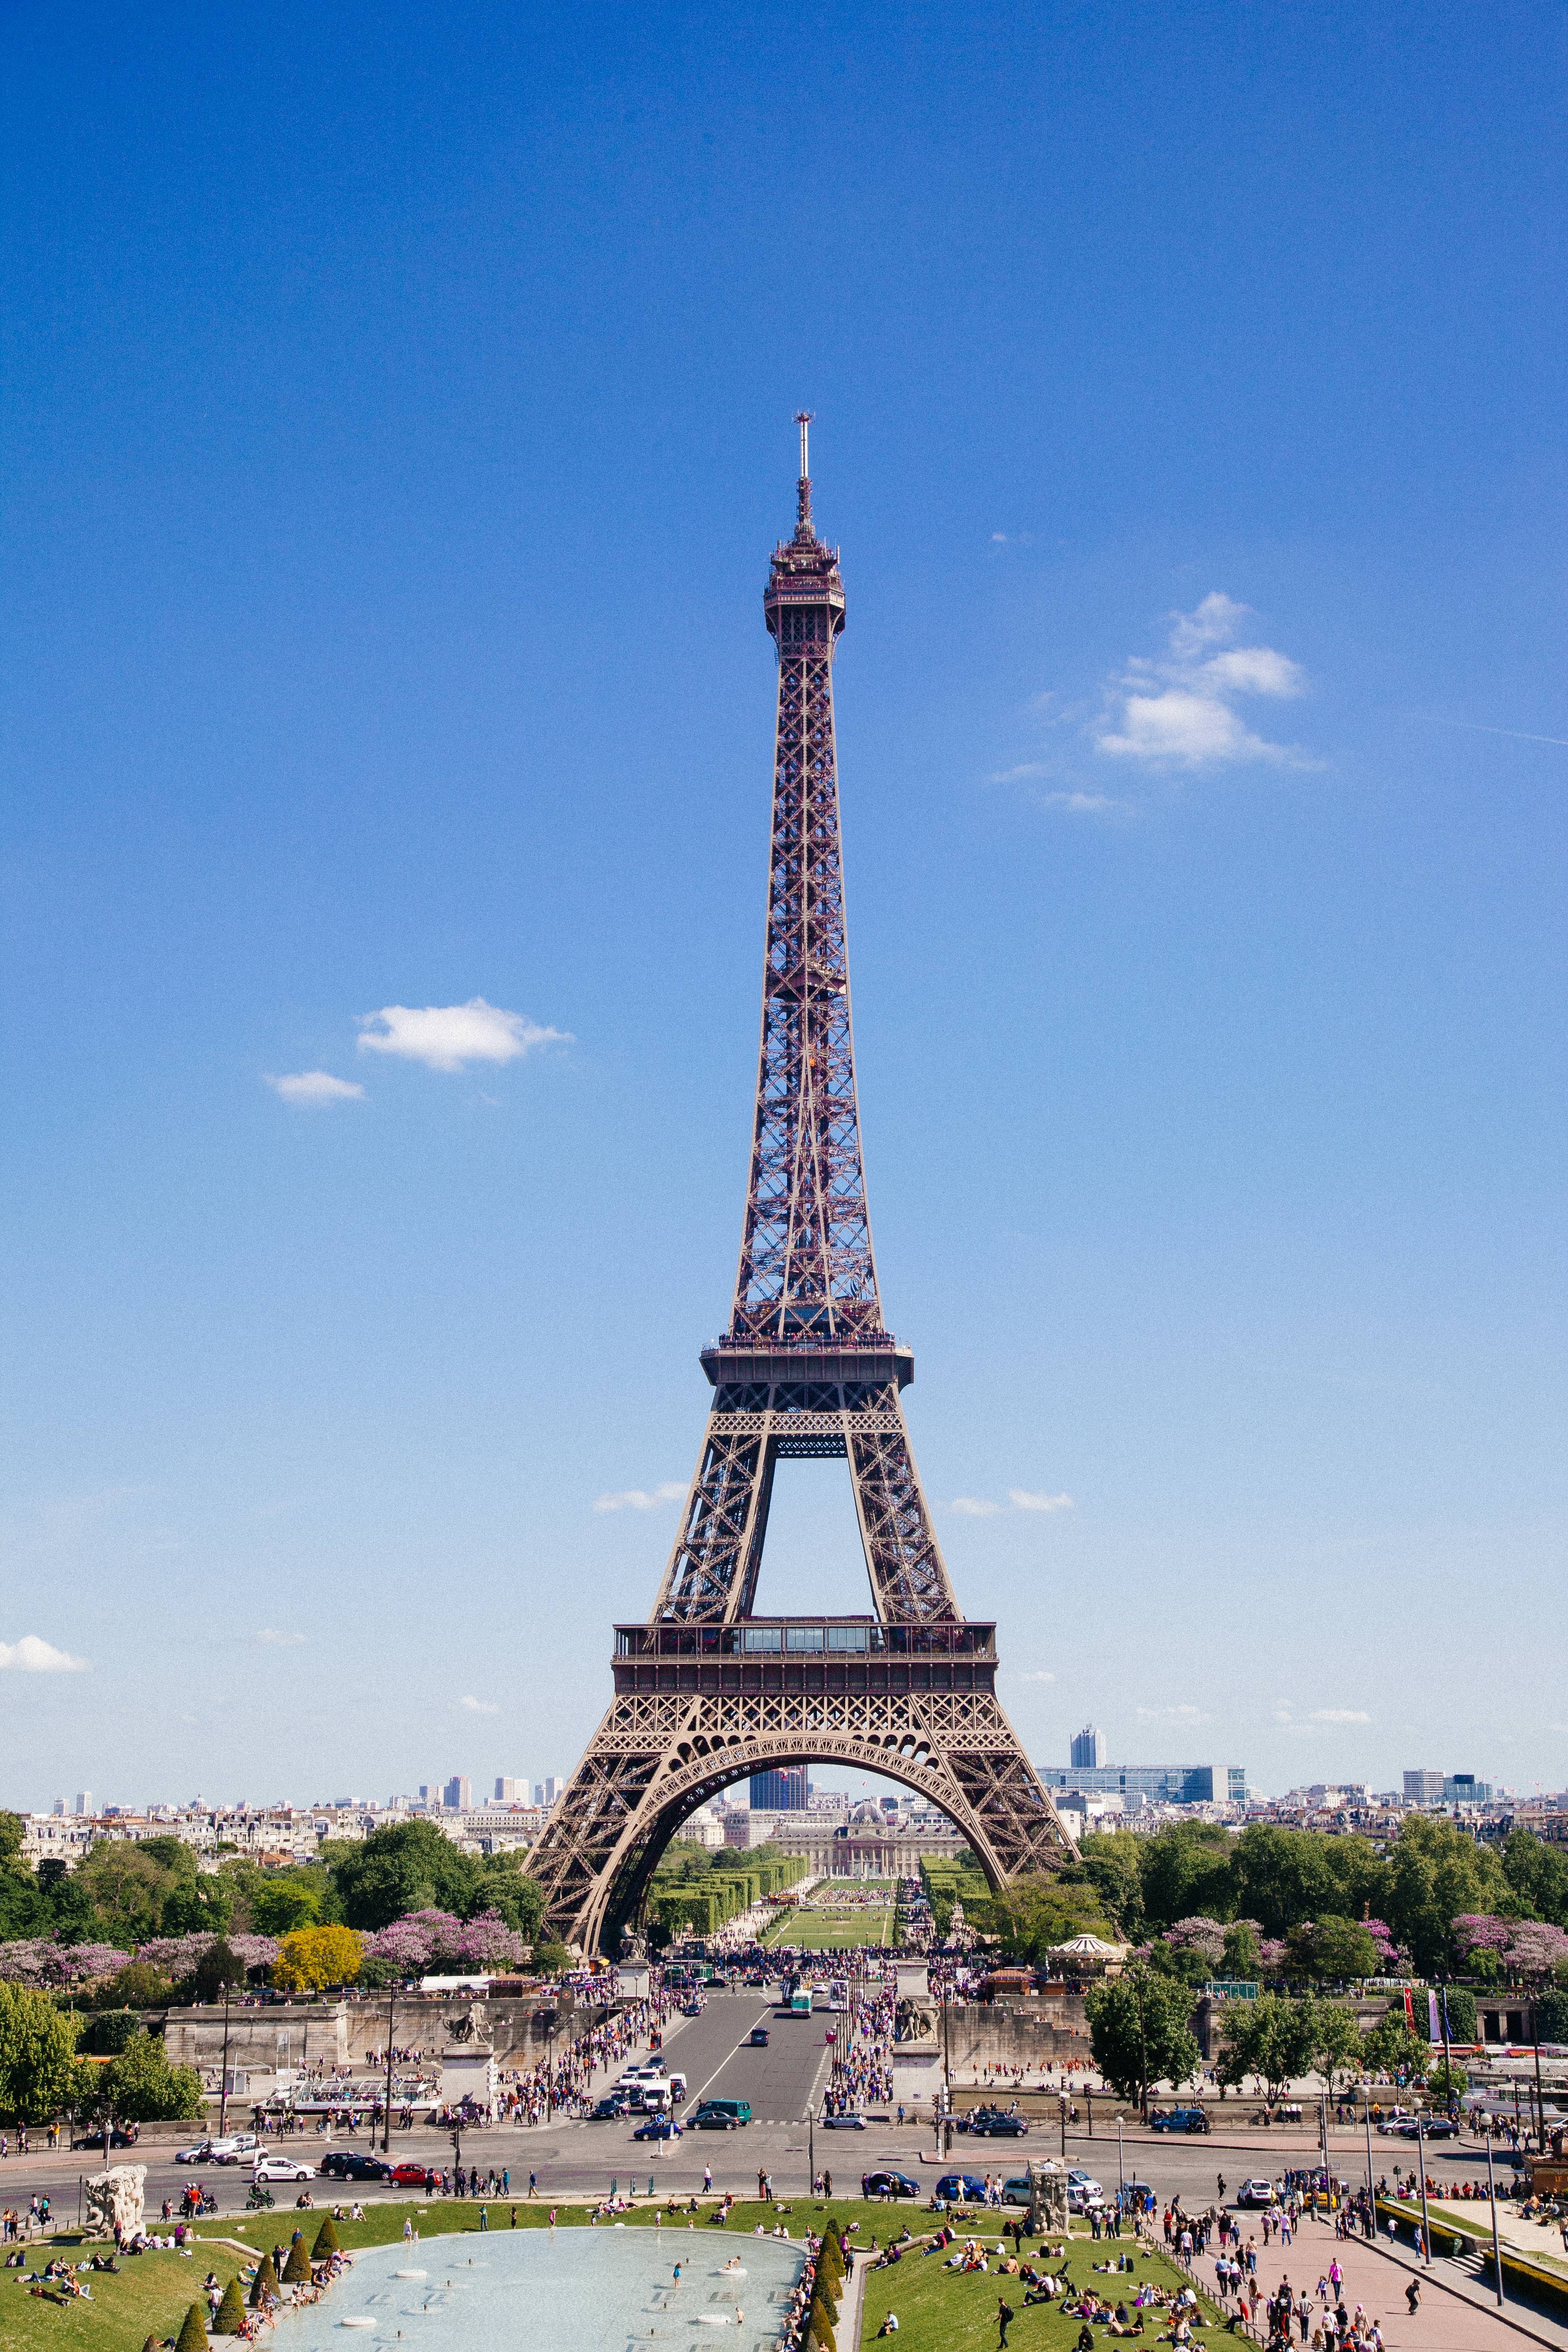
architecture, people, building, city, eiffel tower, paris, skyscraper, urban, monument, cityscape, tourist, travel, tower, landmark, sightseeing, tourism, trees, outdoors, capital, spire, steeple, tall